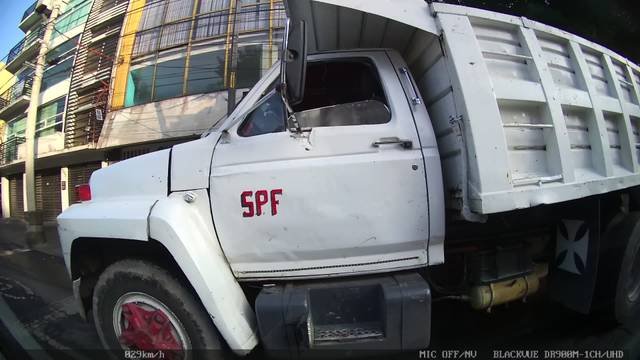
Region: Mexico
Coordinates: 19.356, -99.173